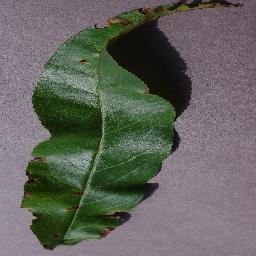
Label: Peach___Bacterial_spot